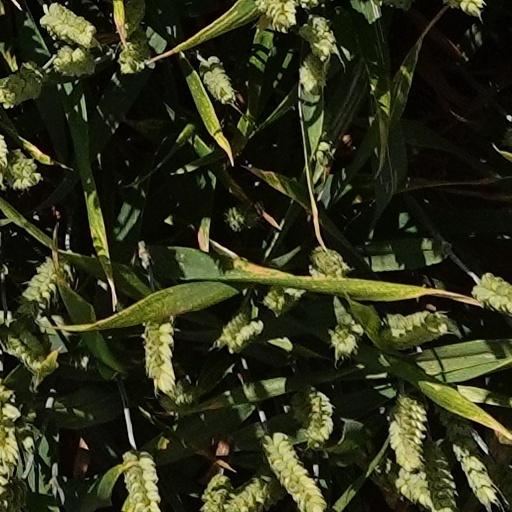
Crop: wheat